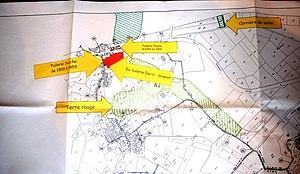
Saint-Etienne-de-Valoux détail
Saint-Étienne-de-Valoux est une commune française située dans le département de l'Ardèche, en région Auvergne-Rhône-Alpes.